Regina Wiśniowiecka

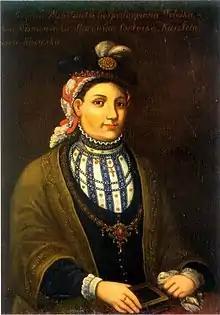
Portrait of Regina Wisniowiecka of unknown artist, National Museum of the History of Ukraine

Regina Wisniowiecka (also known as Mohilianka or Mohylianka; with her first name rendered as Raina or Irina) was a Polish noble lady originally from Moldavia. She was a wife of Michał Wiśniowiecki and patron of Eastern Orthodox Christianity in the Polish–Lithuanian Commonwealth.